Greeley Masonic Temple

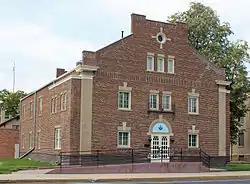

The Greeley Masonic Temple is a Colonial Revival style historic building in Greeley, Colorado. It was built in 1927 and was listed on the National Register of Historic Places in 2004.